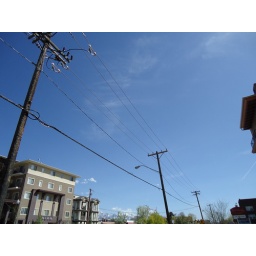
bright and clear sky in SLC